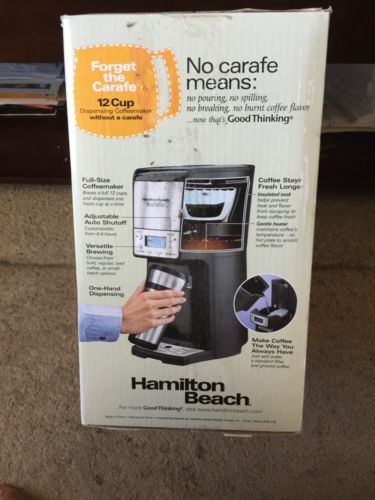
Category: coffee maker